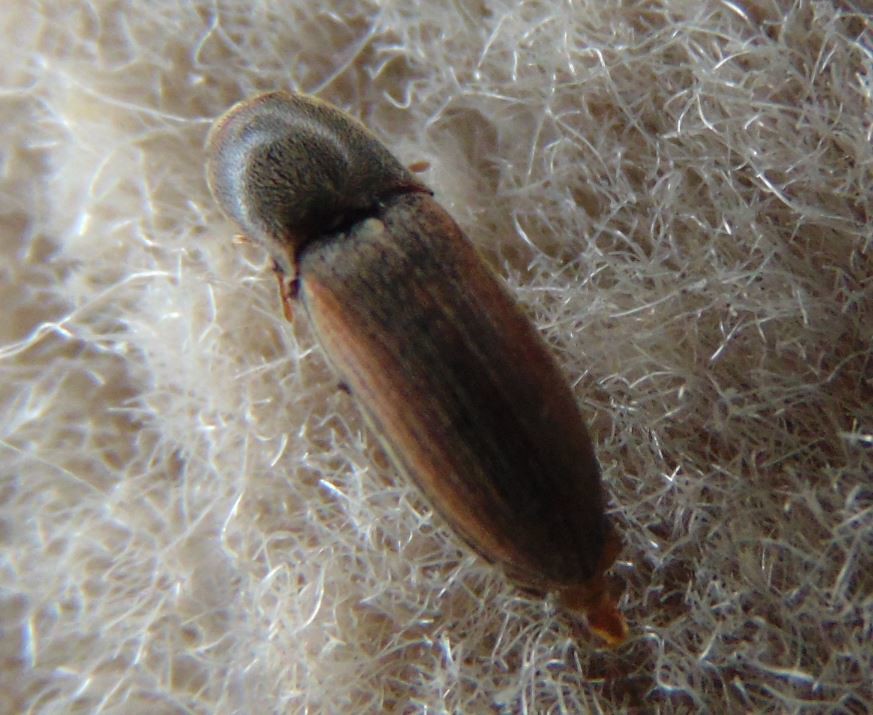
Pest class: clickbeetles_wireworms